Bloodlines (comics)

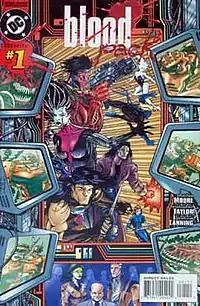
"Blood Pack" #1, artist Christopher Taylor.

With corporate backing, and under the leadership of Jade, some of the New Bloods formed a superhero team known as the Blood Pack. The series was created by Charles Moore and Christopher Taylor. "Blood Pack" was a four issue limited series.